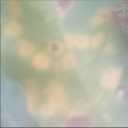
Label: Leaf_rust